Mithila State Movement

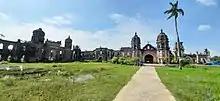
Ruins of Rajnagar Kingdom in Mithila

. In the period of Mahesh Thakur, the centre of Mithila was at Madhubani and Darbhanga. The last kingdom of Mithila was Darbhanga Raj Kingdom. This kingdom ended after the independence of India. The Kingdom got merged into the Union of India in 1947 and became the part of present Bihar state demanding the separate Mithila State for Indian part of Mithila.